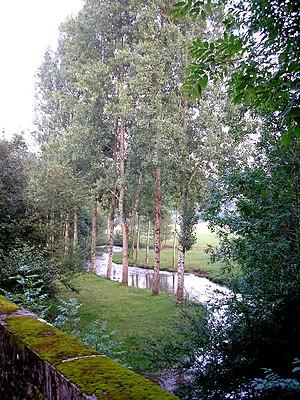
La Druance est une rivière française de Normandie, dans le département du Calvados, affluent gauche du Noireau, sous-affluent du fleuve l'Orne.